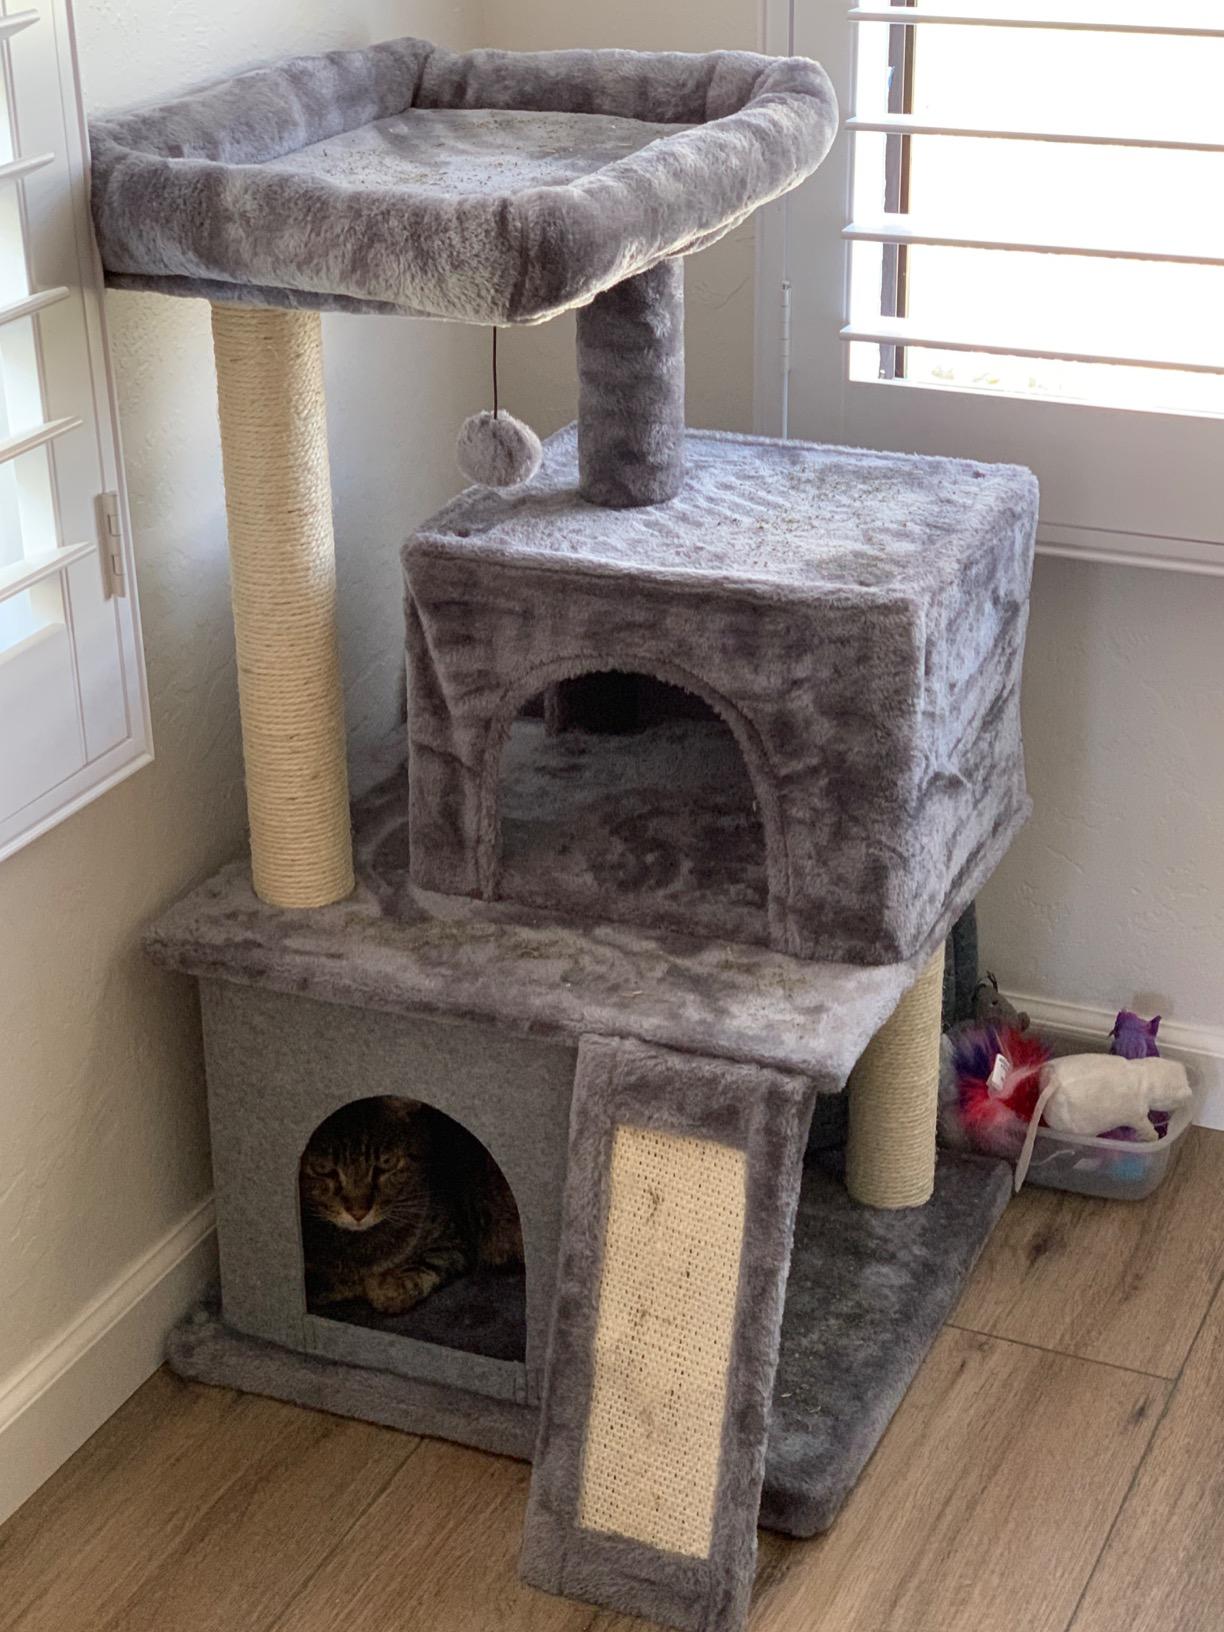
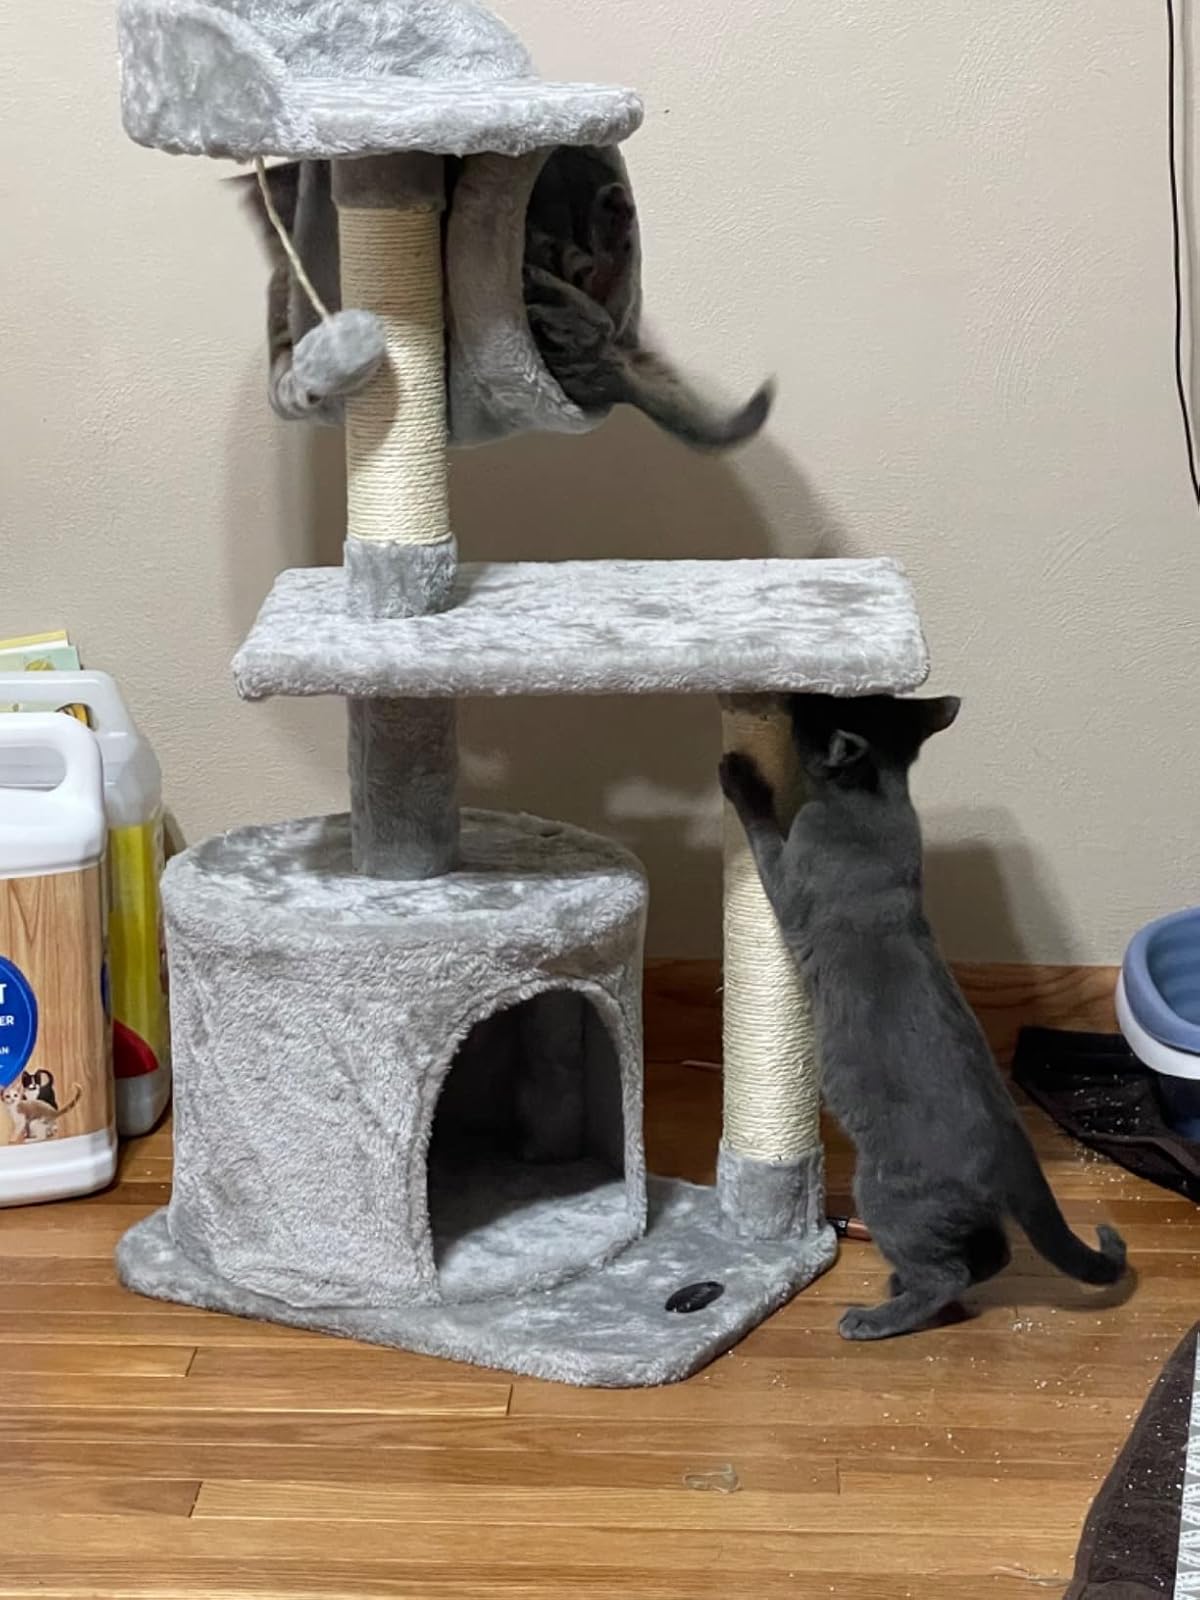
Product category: items_cat tree
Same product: no